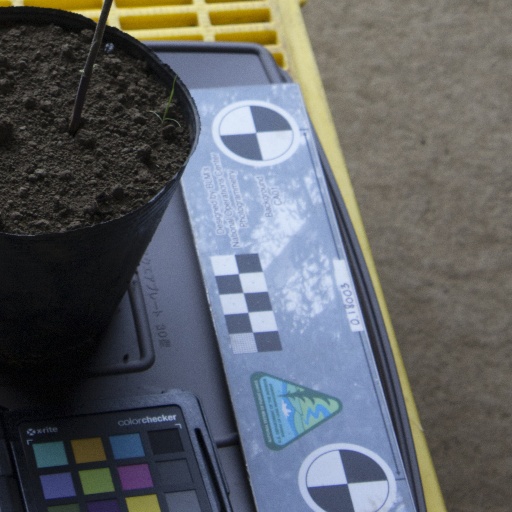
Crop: soybean